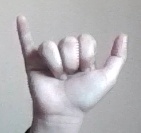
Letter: ya